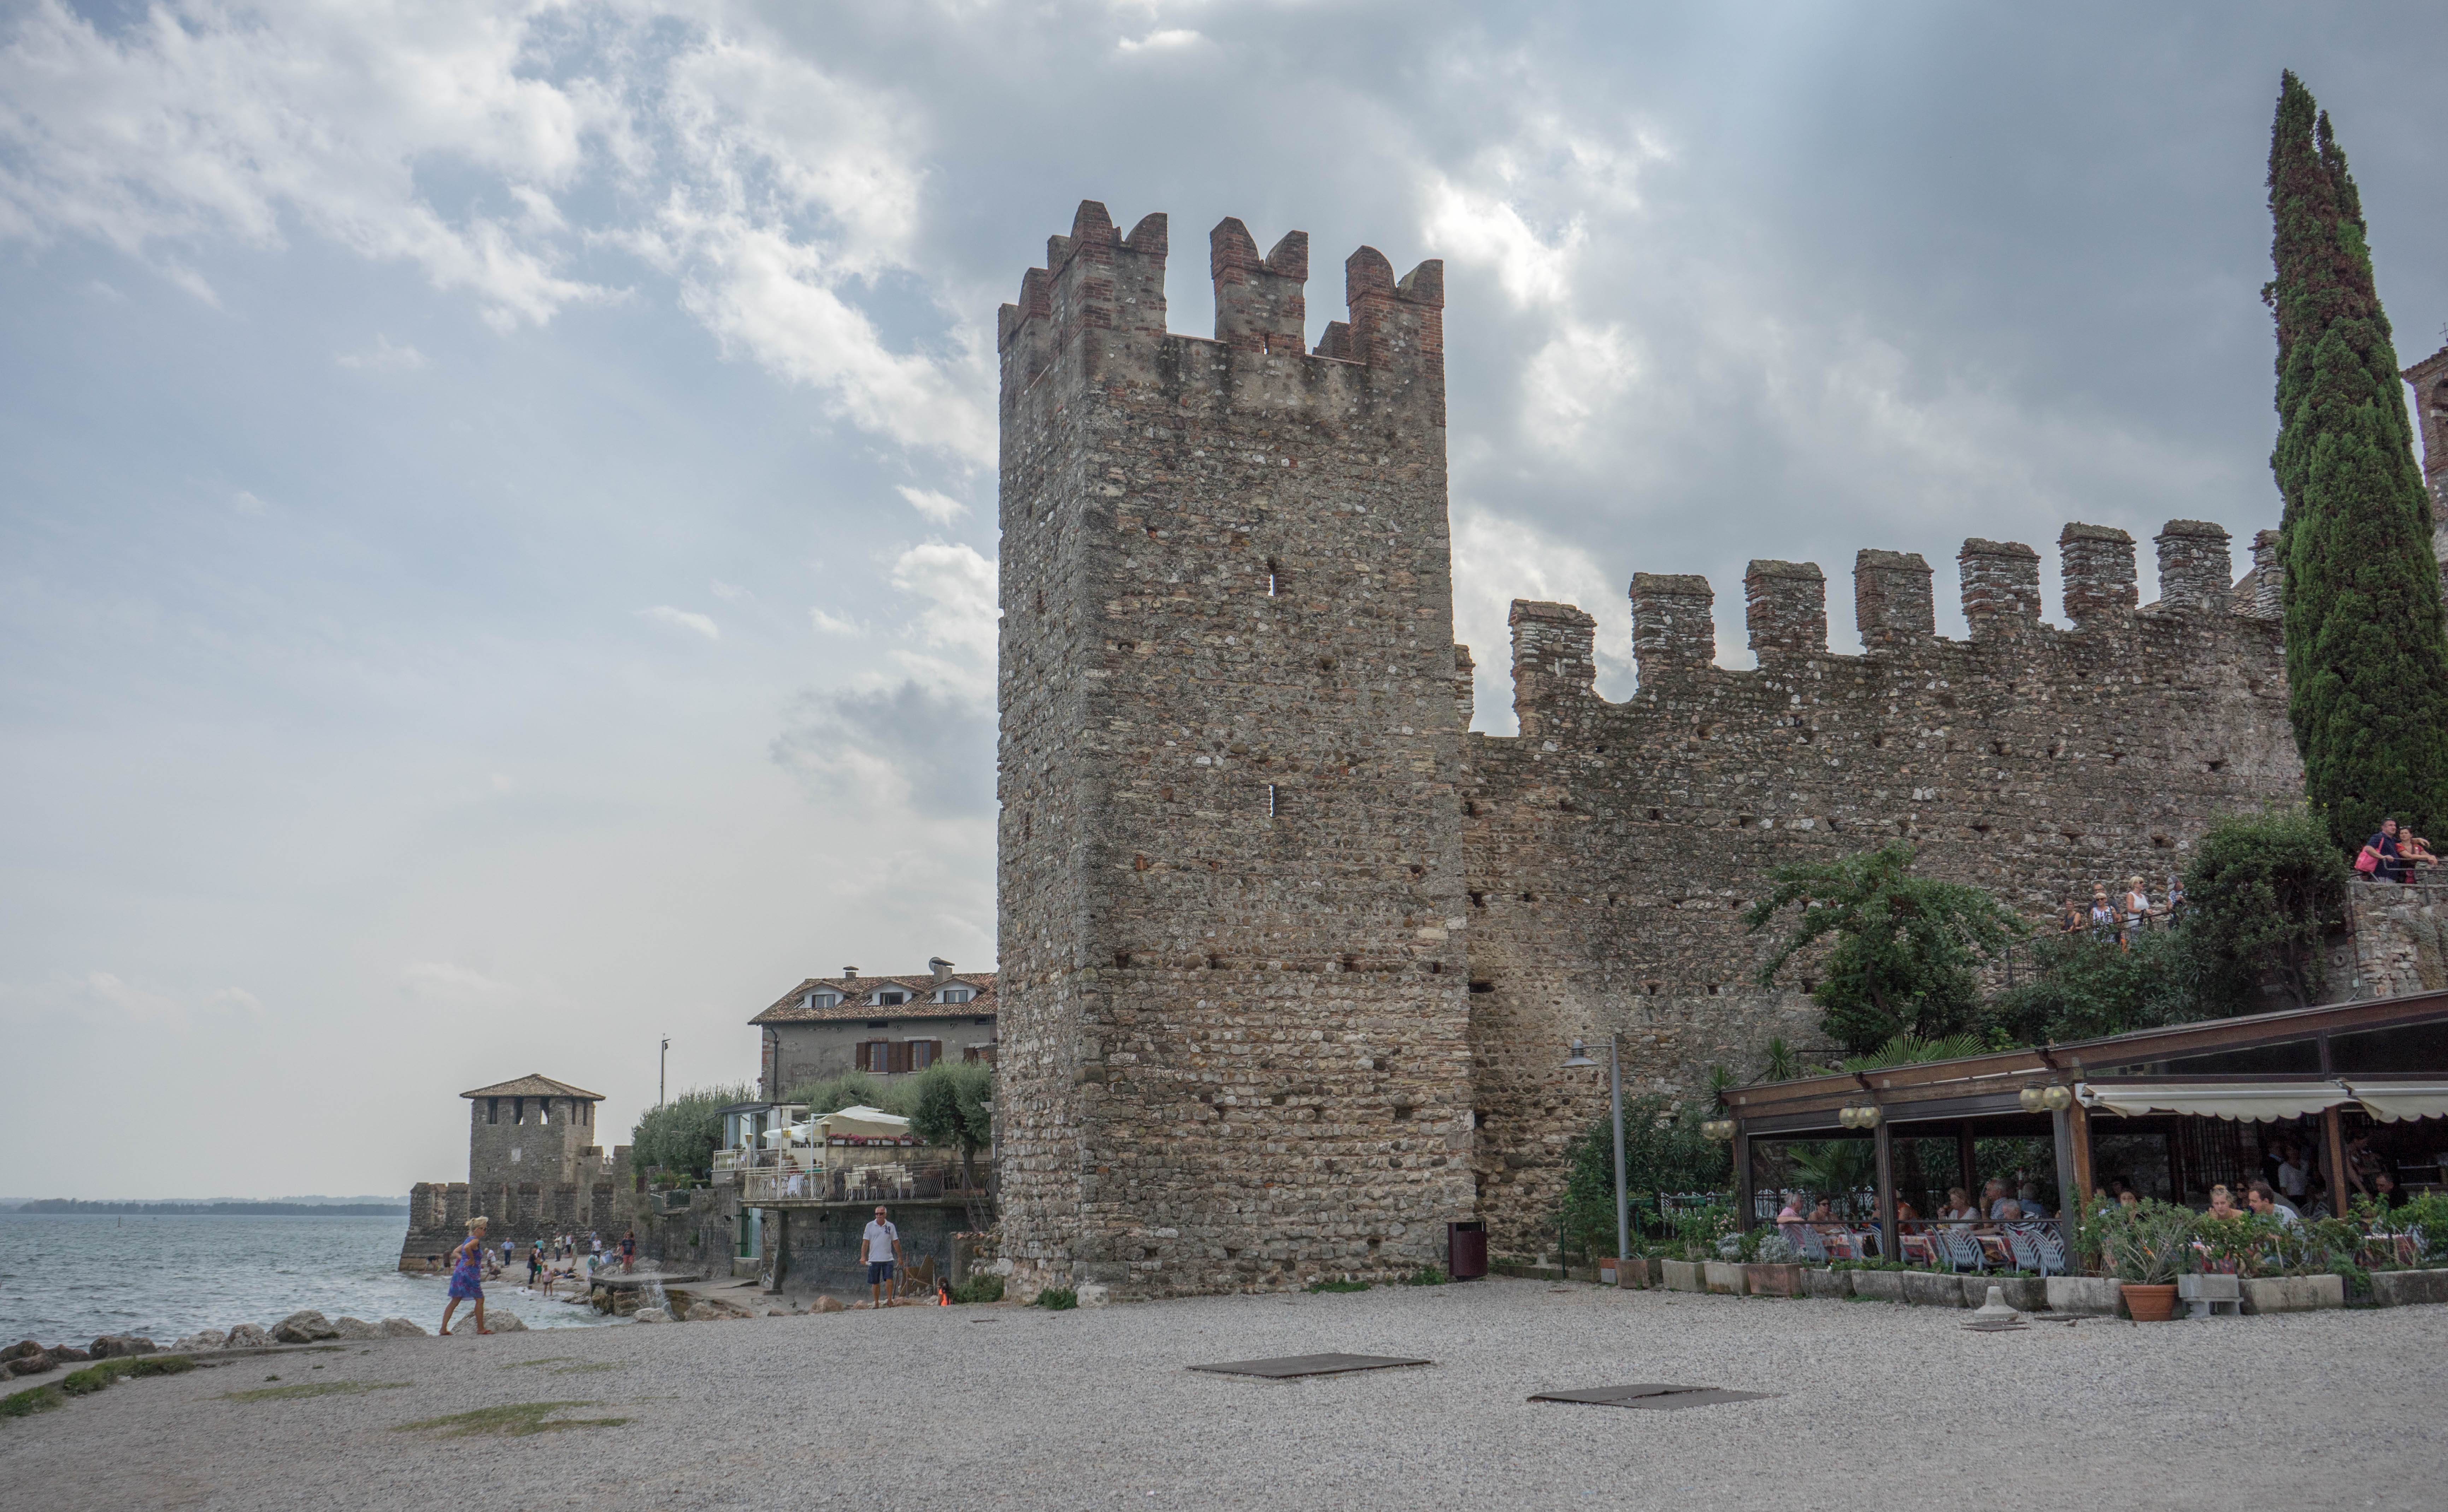
town, view, building, travel, europe, tower, scenic, castle, ancient, landmark, italy, historic, tourism, medieval, fortress, fort, european, famous, architectural, lombardy, tours, lake garda, sirmione, historic site, scaliger castle